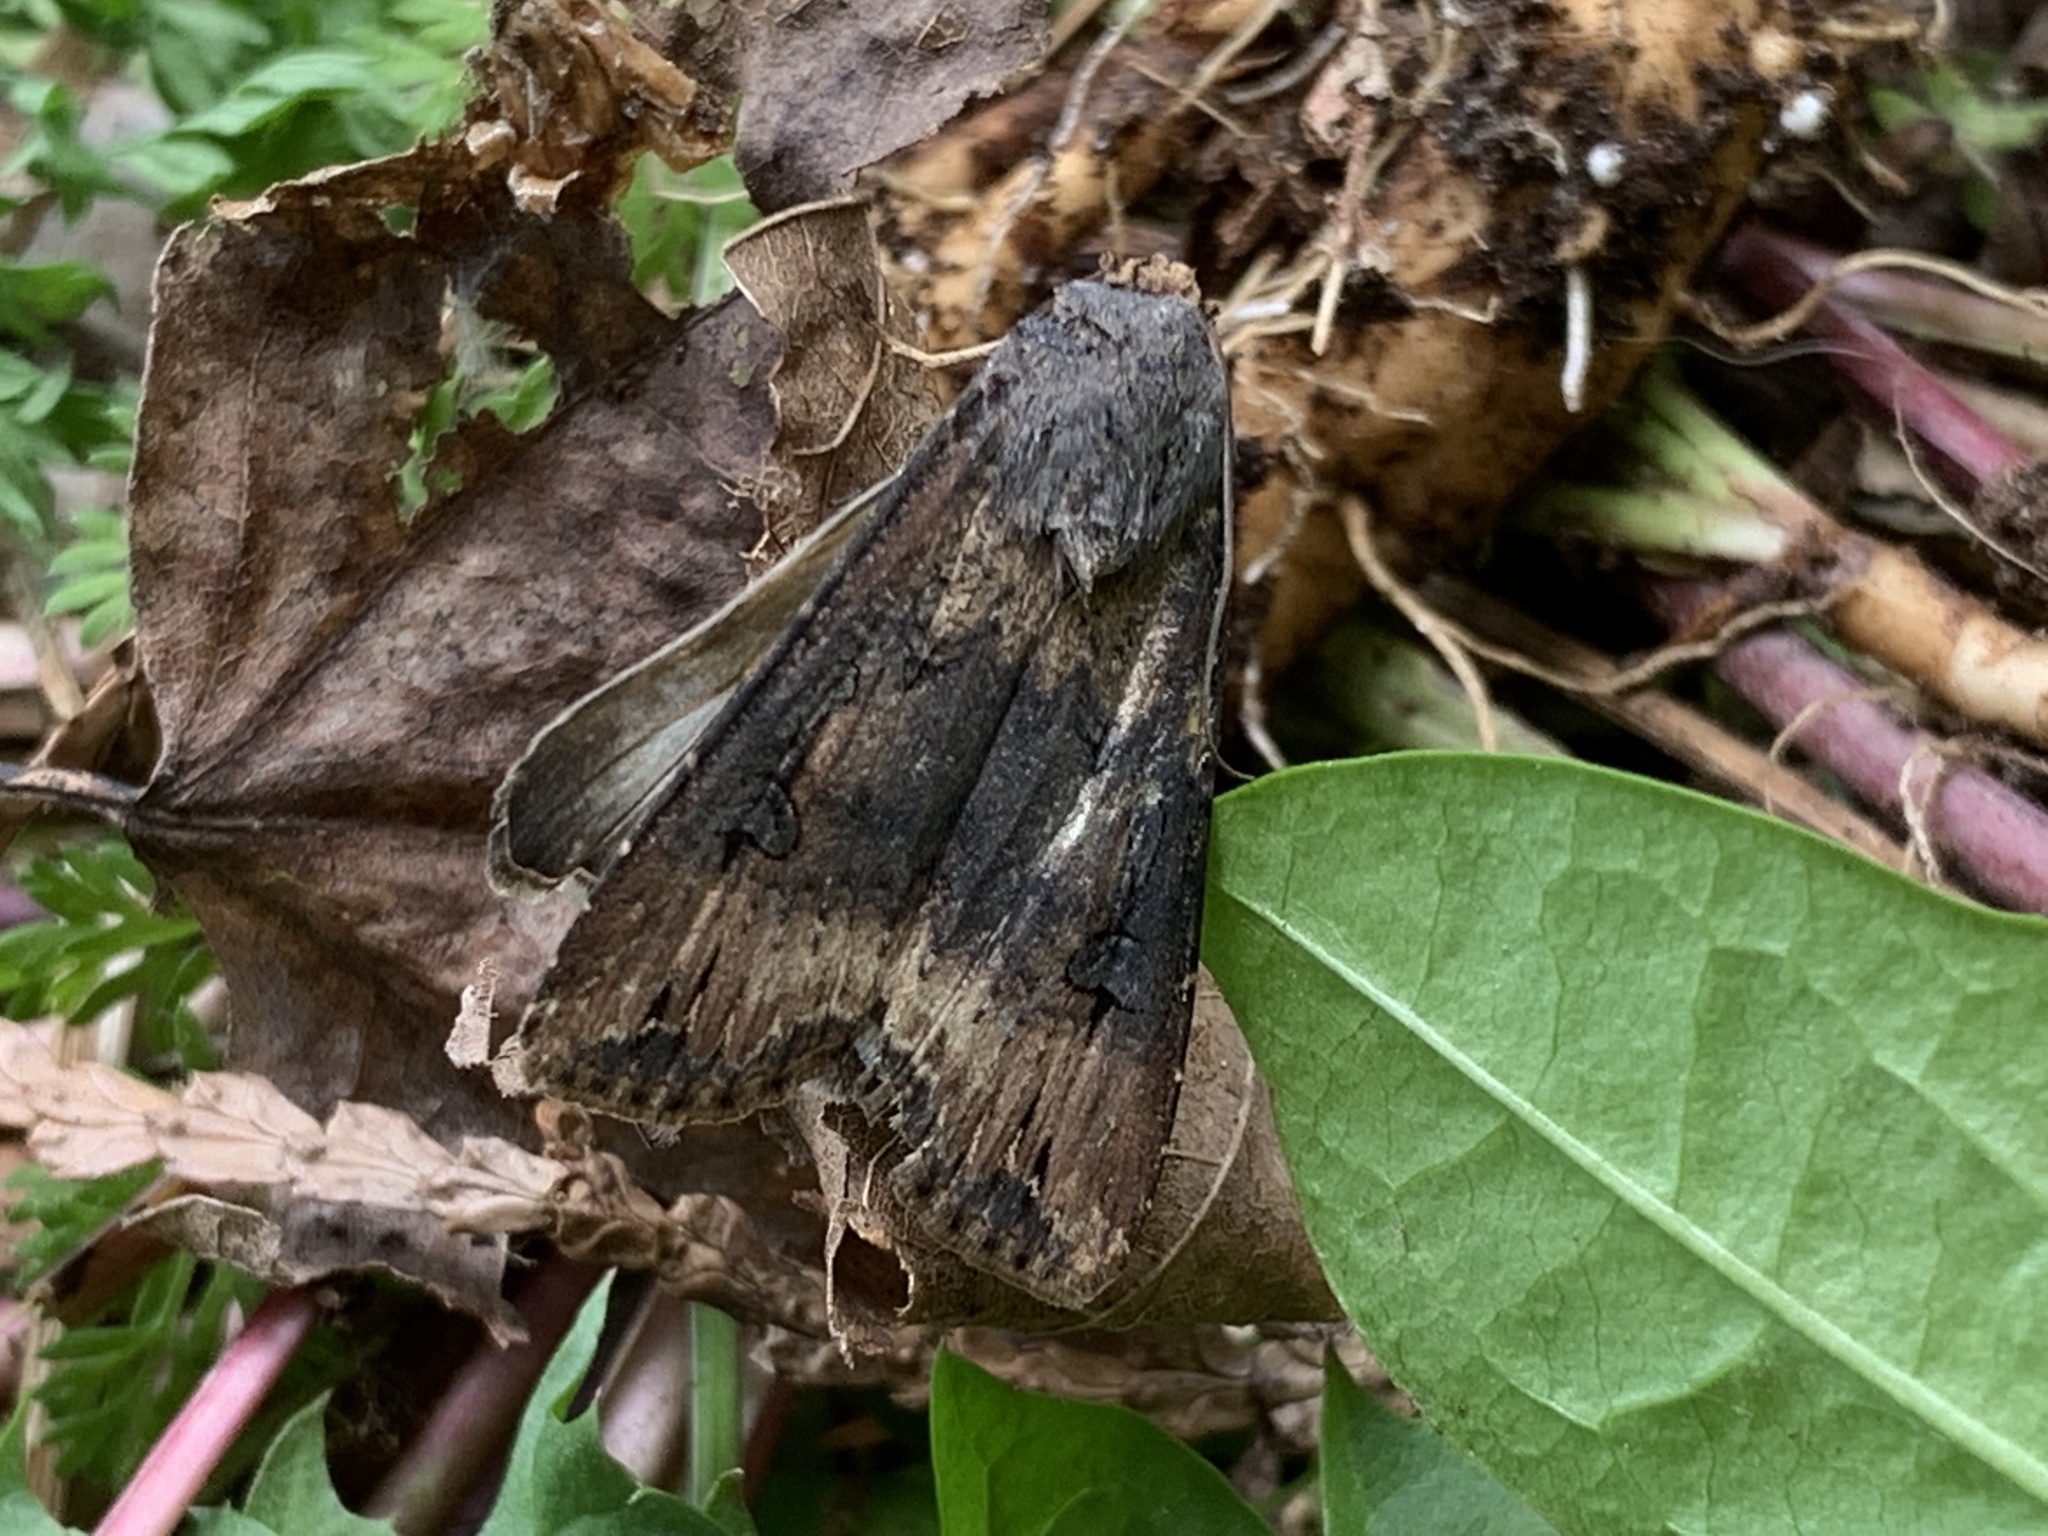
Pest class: cutworms